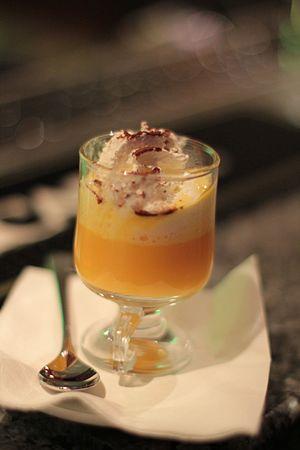
Le bombardino est un cocktail chaud à base de crème, de sabayon, de brandy et de café. Il est d’origine lombarde : il est né à Livigno, dans la province de Sondrio, au refuge de Mottolino en 1972, mais est maintenant répandu dans de nombreuses stations de sports d'hiver à travers l’Italie, le Tessin et la France alpine.